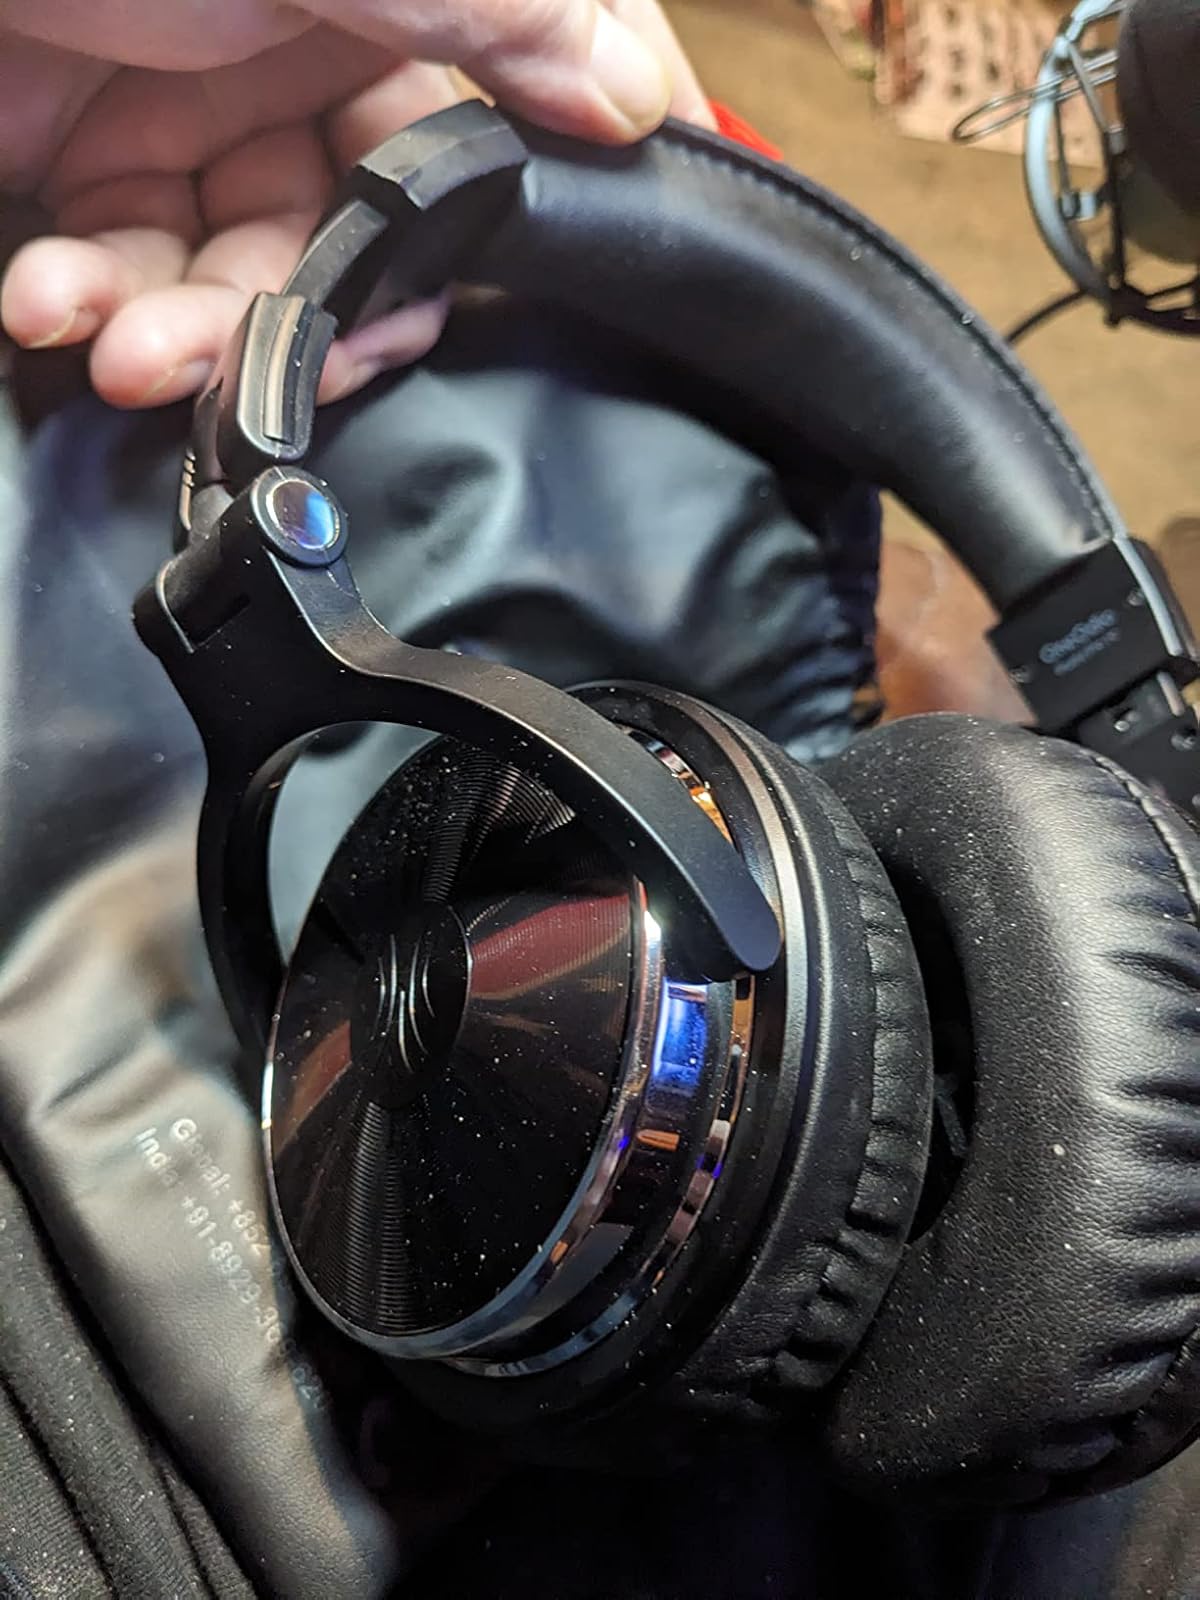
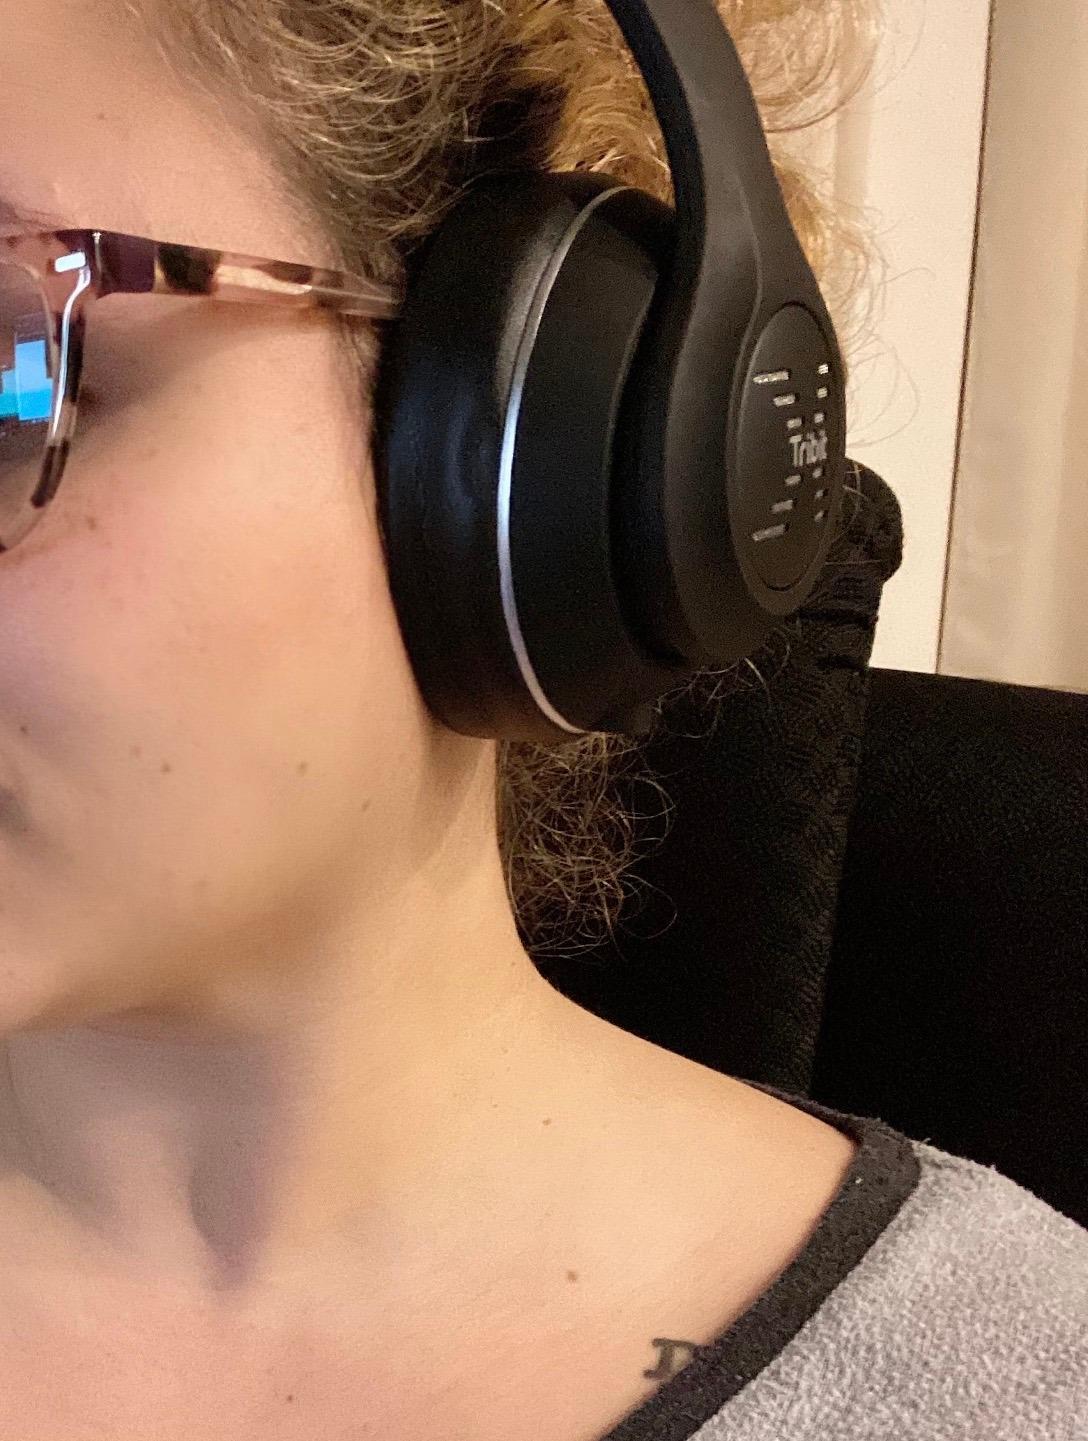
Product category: headphones
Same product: no